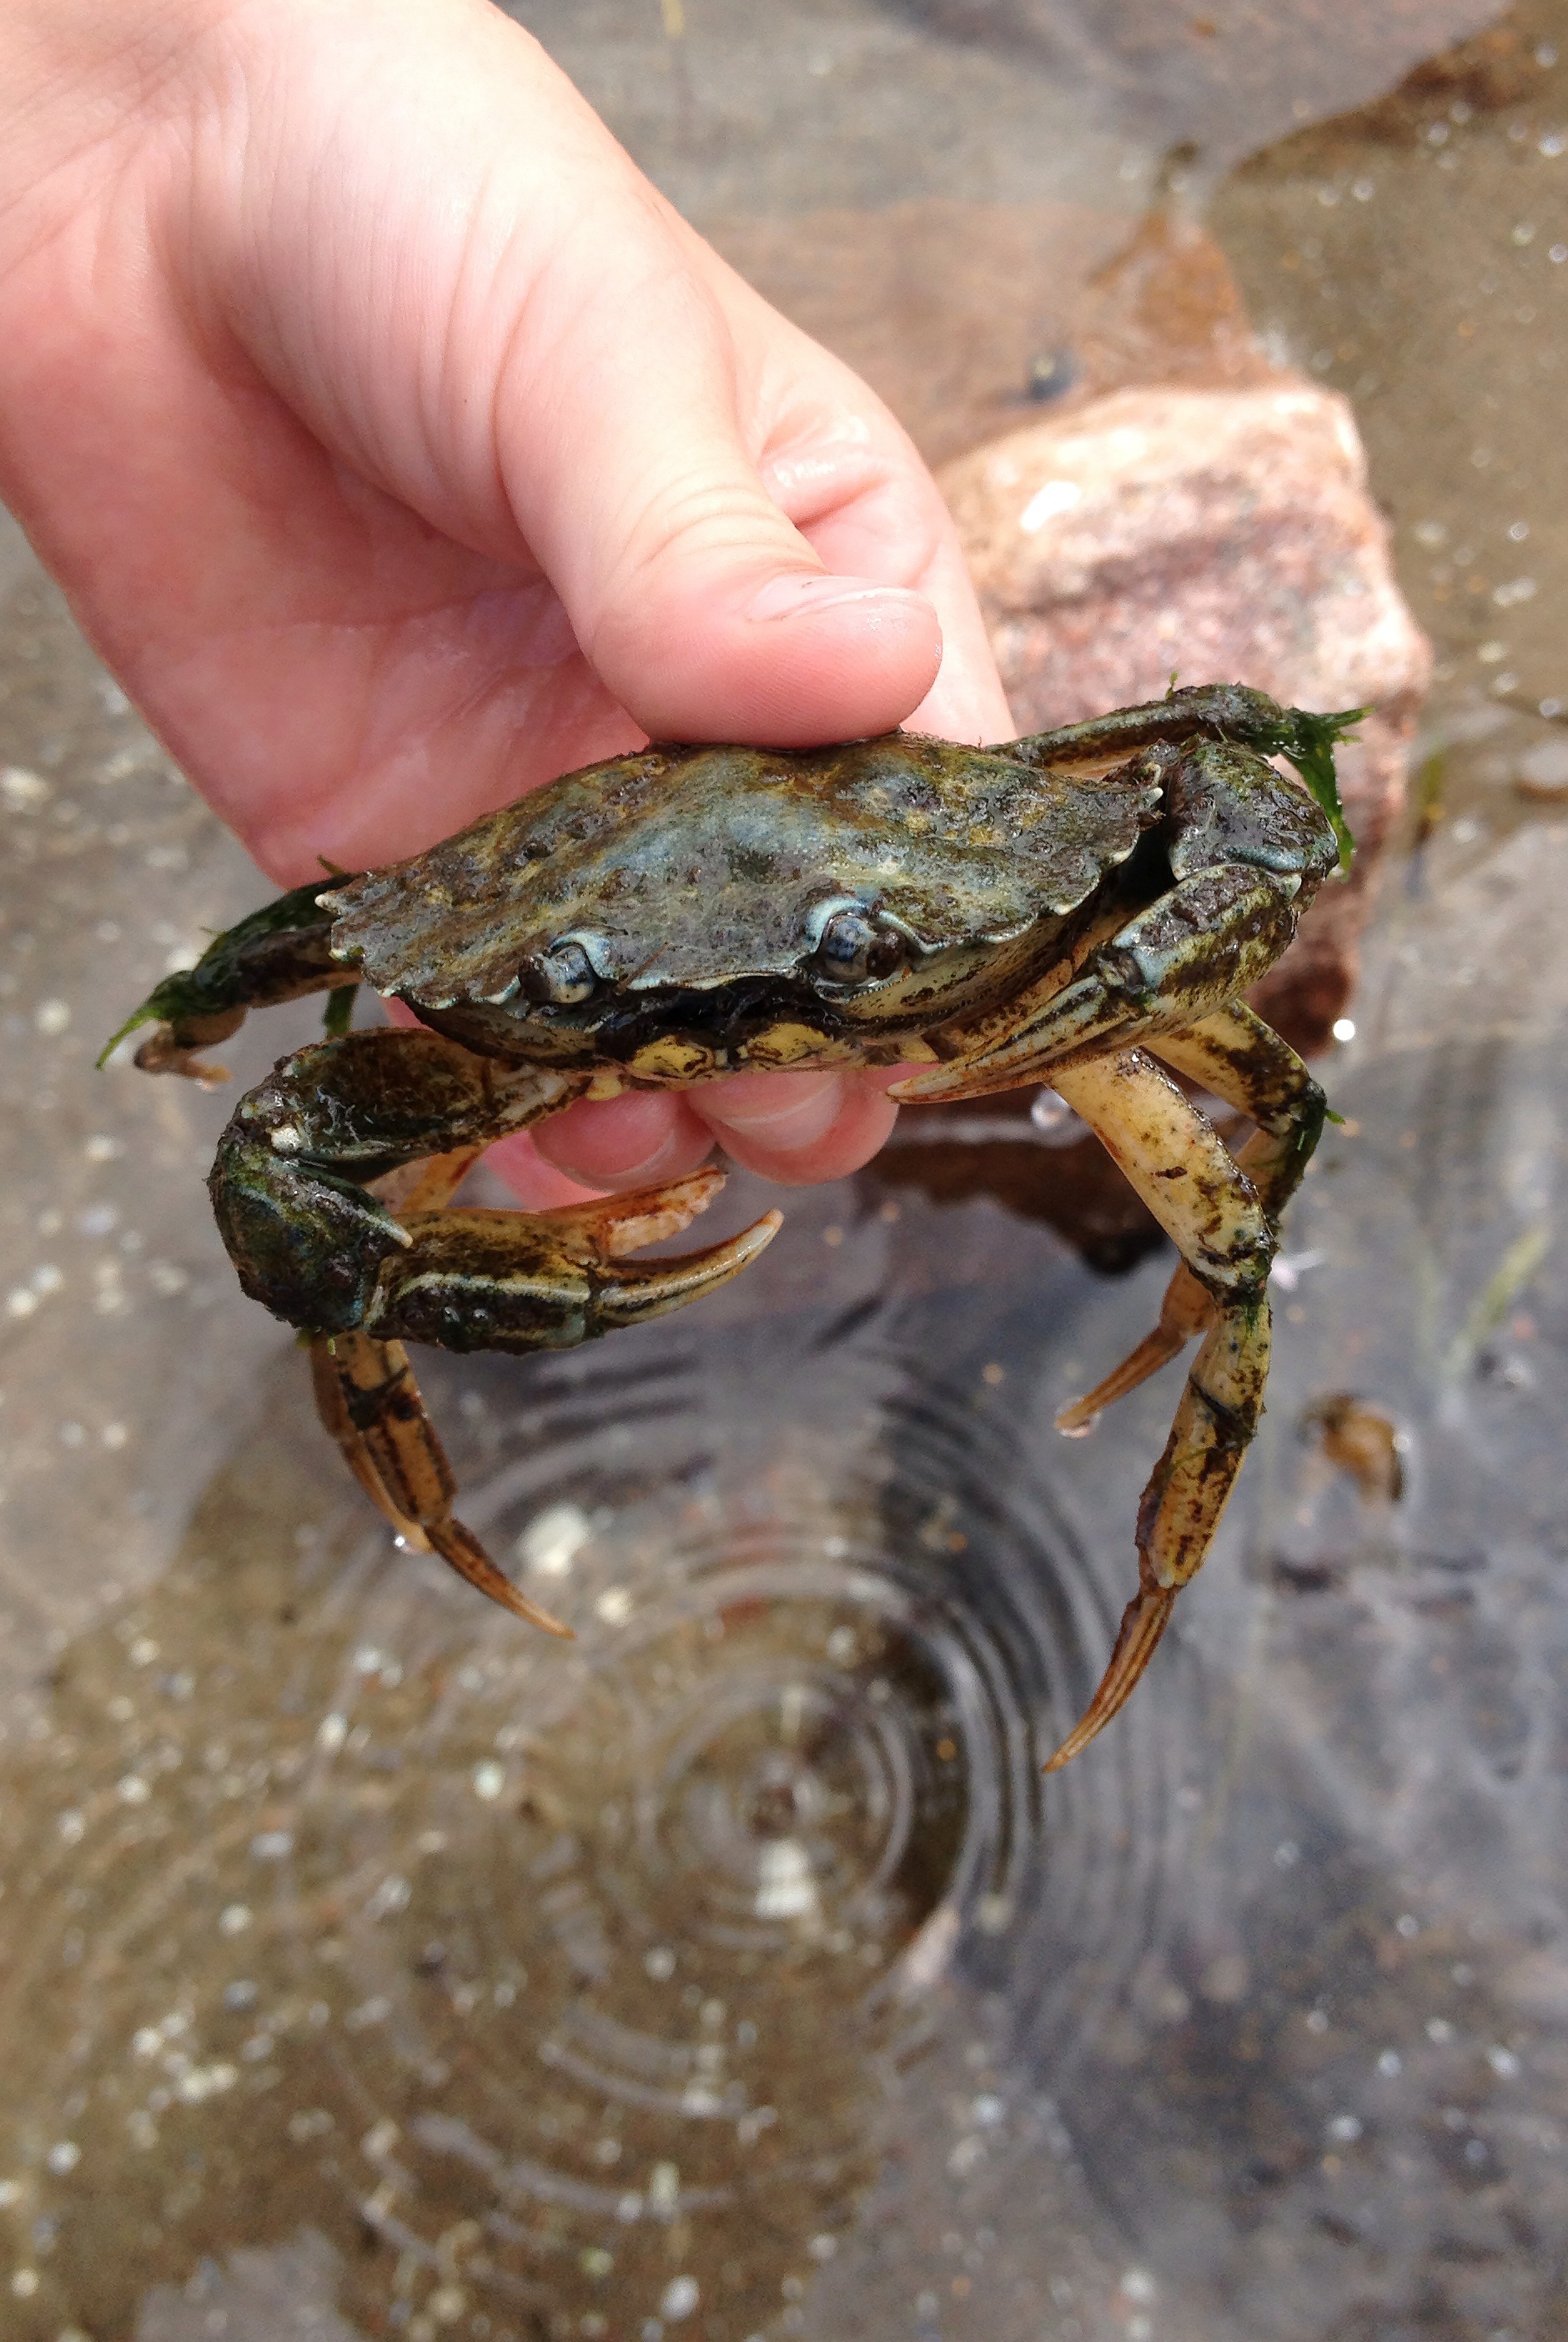
hand, sea, water, summer, wildlife, food, biology, seafood, frog, amphibian, fauna, crab, invertebrate, crustacean, sweden, salt water, the west coast, ranidae, marine biology, decapoda, animal source foods